Hamilton New Zealand Temple

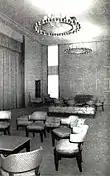

The temple was announced by David O. McKay on February 17, 1955. The site for the temple was originally identified by Wendell B. Mendenhall, who had been given the assignment by McKay to do so. When McKay later visited New Zealand, he determined the site was suitable to build a temple. The temple is on , which also included CCNZ, formerly a secondary school for students aged twelve to eighteen. The temple is , has two instruction rooms used for the endowment ceremony, three sealing rooms, and a baptistry with a baptismal font (used for baptisms for the dead). The spire rises to a height of . The temple was built entirely by church labour missionaries who volunteered all of their time. Local members supported these workers with money, food, and lodging.